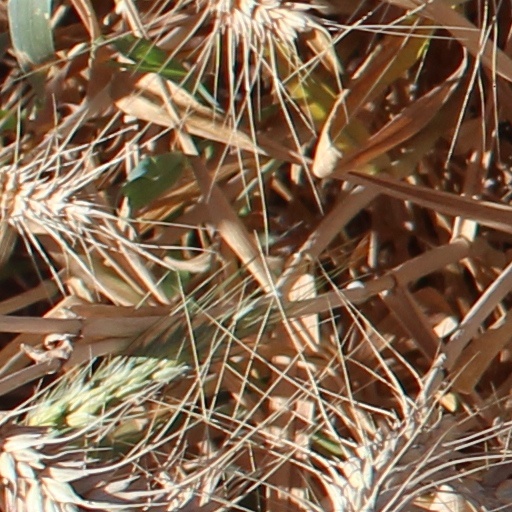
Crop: wheat